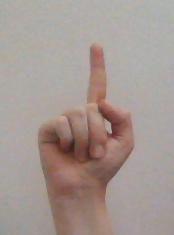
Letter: bb